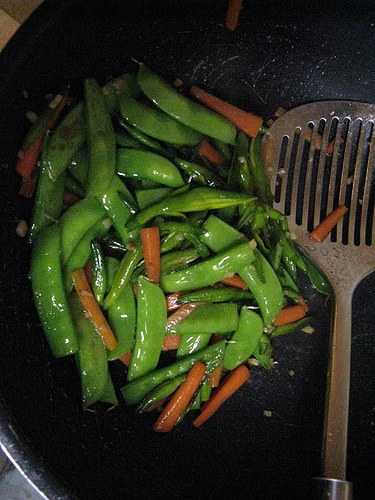
question: 人物はどれくらいいますか？
answer: 0人

question: 手前にあるものはどんな物ですか？
answer: フライ返し

question: 下にあるものはどんな調理器具ですか？
answer: フライパン

question: 下にあるものはどんな素材の調理器具ですか？
answer: テフロン

question: 下にあるものはどんな色の調理器具ですか？
answer: 黒色

question: 手前にあるものはどんな素材ですか？
answer: プラスチック

question: 手前にあるものはどんな色ですか？
answer: 茶色

question: 手前にある食物はどんな物ですか？
answer: 野菜